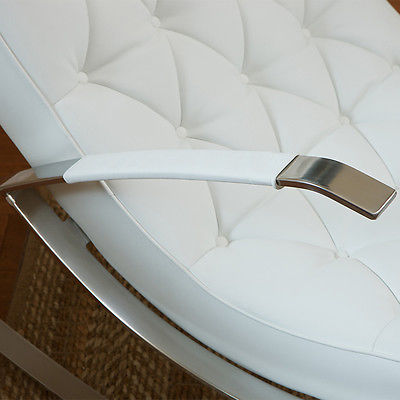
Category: chair